Anders Behring Breivik

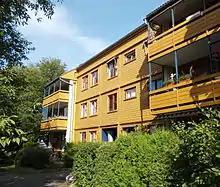
From 1982 to 1994, Breivik lived with his mother in this apartment building in the Skøyen neighbourhood of Oslo's Ullern borough. Previously, he had lived in Oslo's Frogner district (now in Frogner borough).

When Breivik was aged four, and living in Oslo's Frogner borough, two reports were filed expressing concern about his mental health. A psychologist in one report made a note of the boy's peculiar smile, suggesting it was not anchored in his emotions but was rather a deliberate response to his environment. In another report from Norway's National Centre for Child and Adolescent Psychiatry (SSBU), concerns were raised about how Breivik was treated by his mother: "[s]he 'sexualised' the young Breivik, hit him, and frequently told him that she wished that he were dead."